The Bahamas

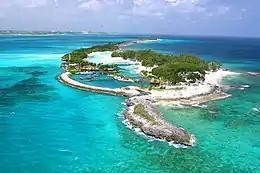
The Blue Lagoon Island, Bahamas

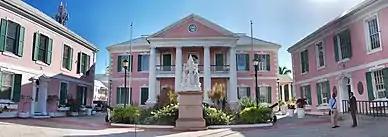
The Bahamian Parliament, located in Nassau

The landmass that makes up what is the modern-day Bahamas, lies at the northern part of the Greater Antilles region and was believed to have been formed 200 million years ago when they began to separate from the supercontinent Pangaea. The Pleistocene Ice Age around 3 million years ago, had a profound impact on the archipelago's formation.